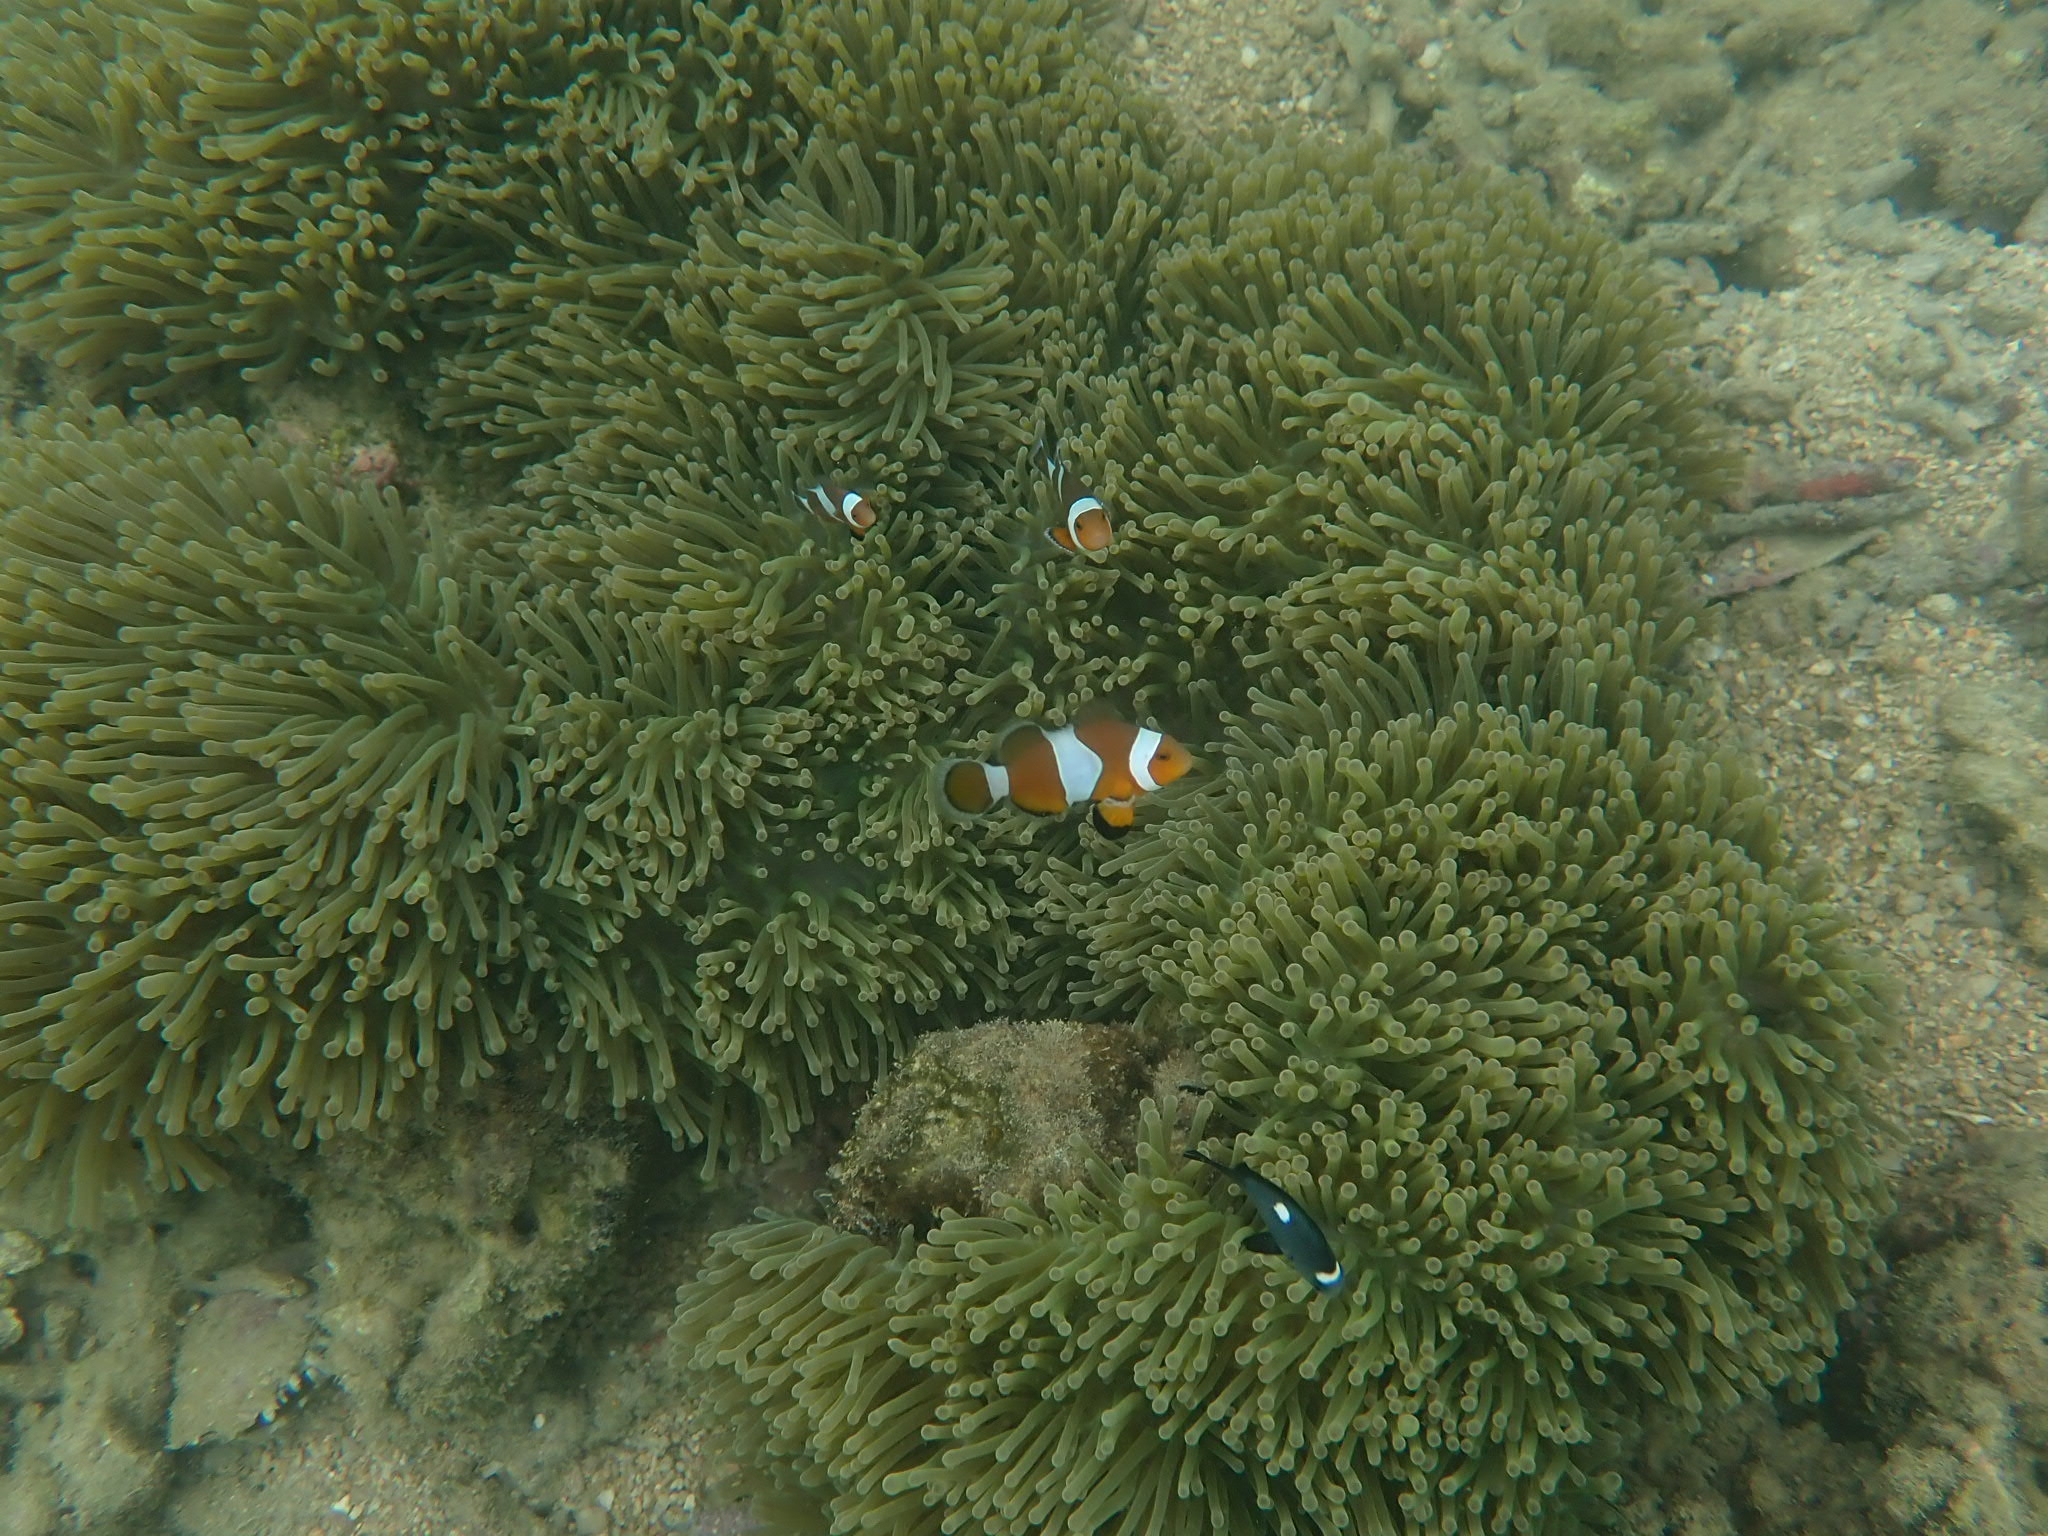
Amphiprion ocellaris (Ocellaris Anemonefish)